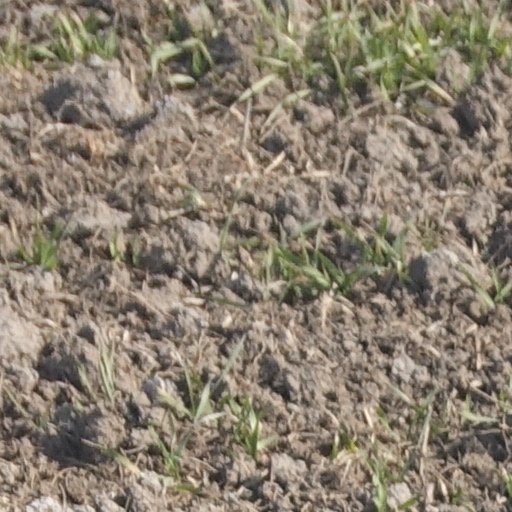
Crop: wheat